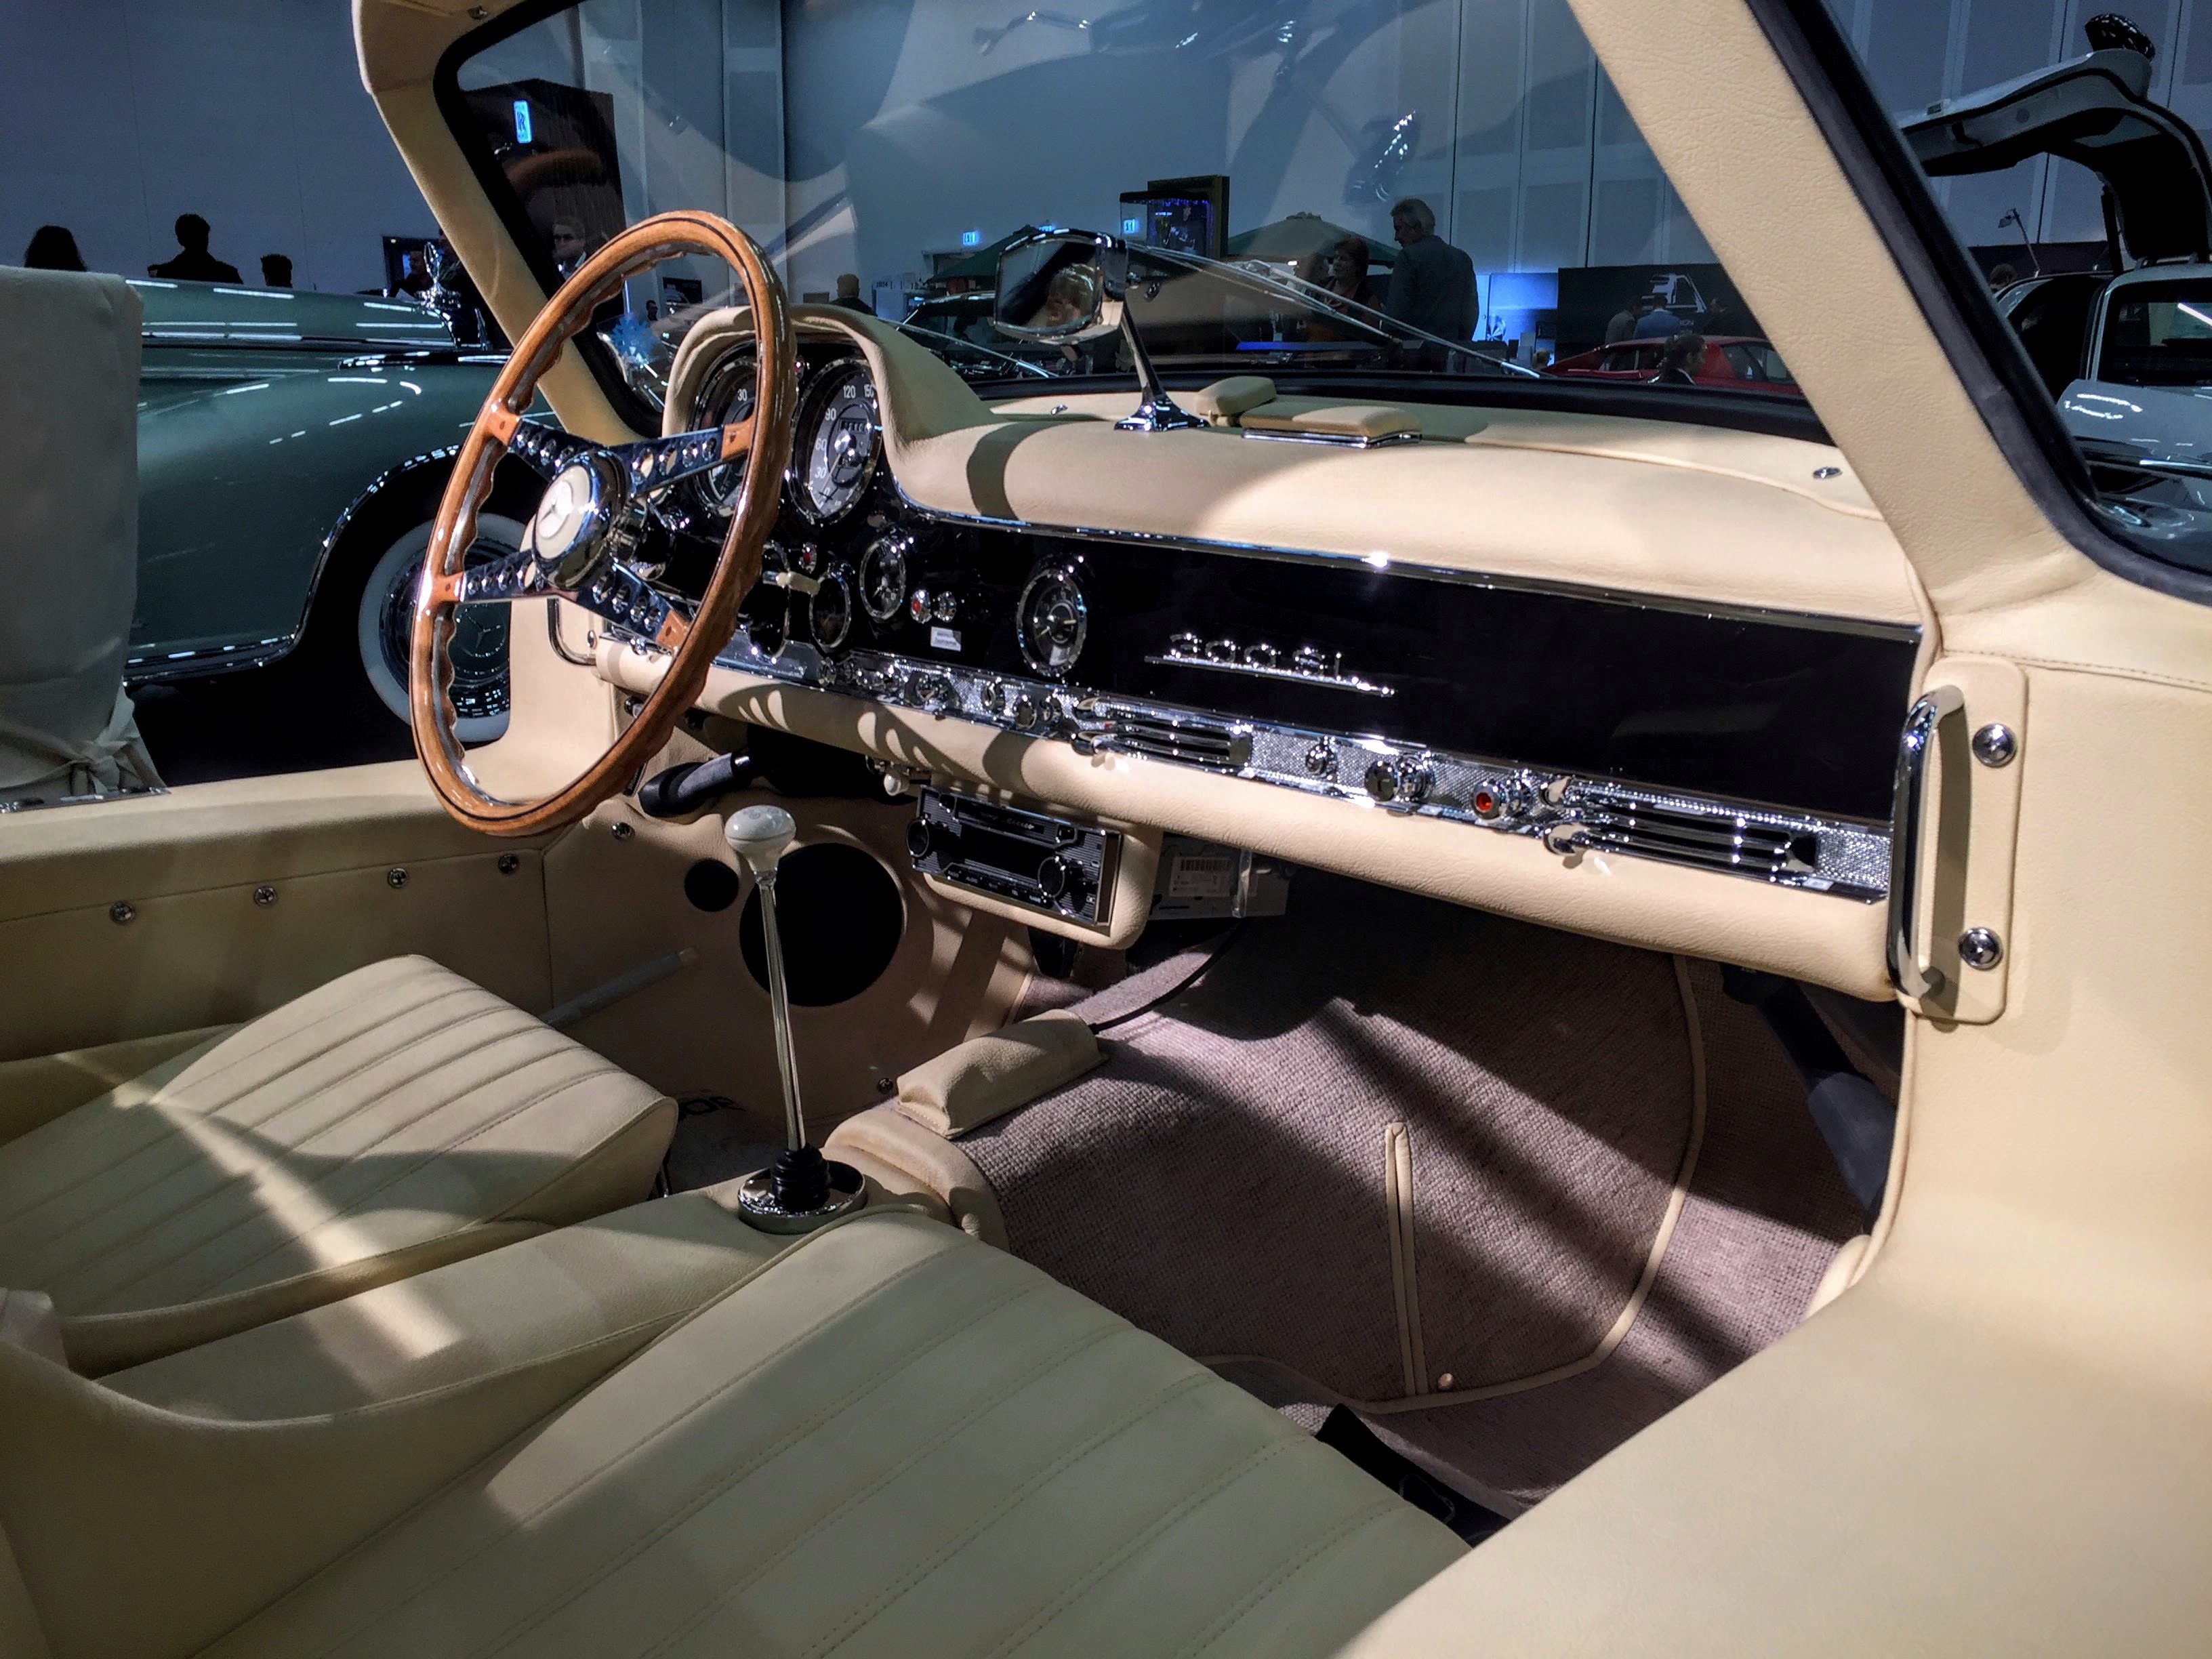
technology, car, wheel, vehicle, auto, machine, black, automotive, sports car, motor vehicle, sporty, chrome, luxury, sedan, germany, beautiful, oldtimer, elegant, mercedes, classic, convertible, expensive, exhibition, daimler, 300, pkw, mercedes benz, rarity, benz, rarely, antique car, auto show, two seater, dream car, gullwing, land vehicle, daimler benz, automobile make, automotive exterior, automotive design, luxury vehicle, performance car, sl